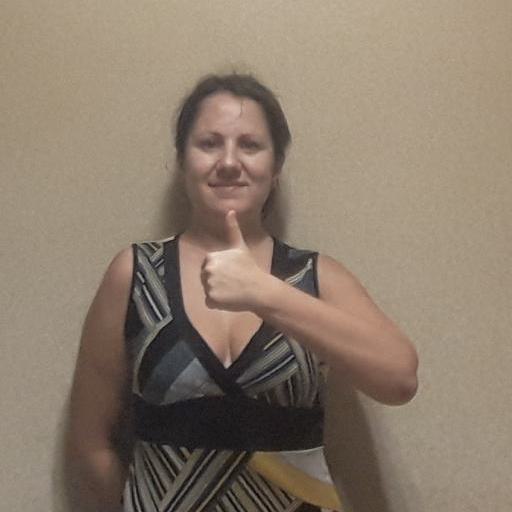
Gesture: like